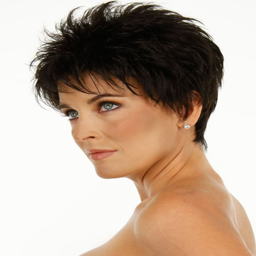
not so spiky on top but wispy like this around face